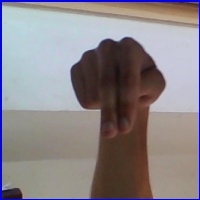
Letra: N